Scissor grinder

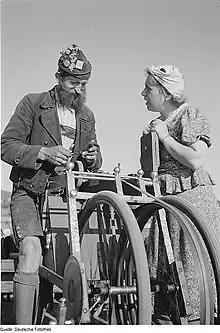
"Scherenschleifer ČSR", 1939, photograph by Richard Peter

Travelling merchants and craftsmen have been found in Europe since the Middle Ages, mainly Jews and Sinti and Roma. The reason for this was their social exclusion: they were not allowed to settle as craftsmen in the cities and were not accepted into the guilds. Thus, they earned their living as traveling merchants, peddlers, tinkers, scissor grinders or actors and artists. In the urban societies they sold goods that were often not offered by the urban merchants. As craftsmen, their trades – such as that of the scissors grinder – covered a niche in urban crafts, which on the one hand required a certain level of skill, but on the other hand was also not sufficient for subsistence in the city. In rural society, itinerant craftsmen and peddlers were important for their supply and satisfaction of needs until the middle of the 20th century.